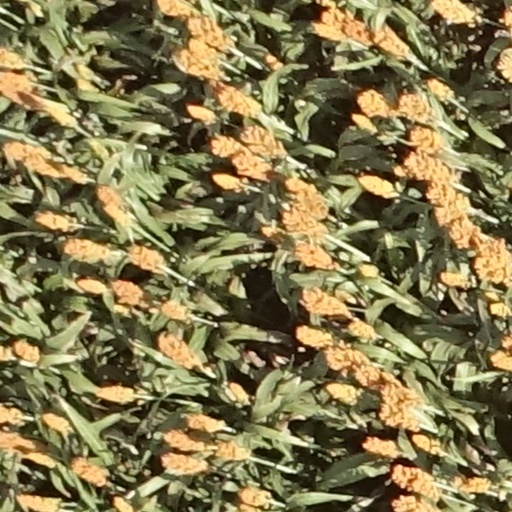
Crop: sorghum